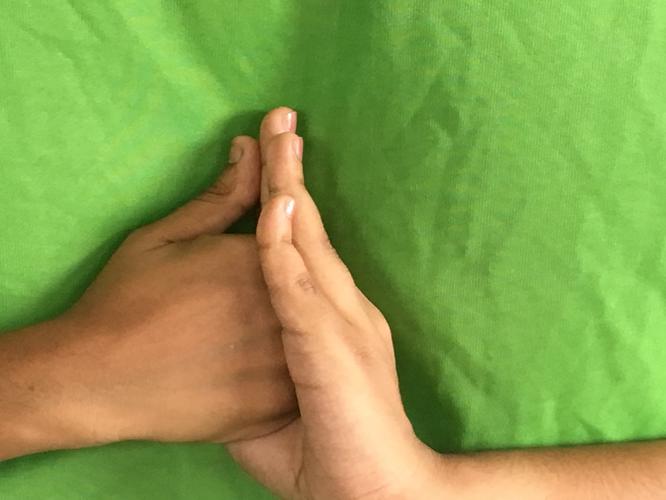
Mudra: Shanka
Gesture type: double_hand